Festival Forte

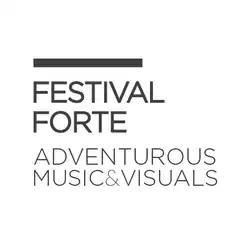

Festival Forte is an annual festival that takes place inside the Montemor-o-Velho Castle in Portugal, during the month of August, with the main focus on electronic music, visual and performing arts.